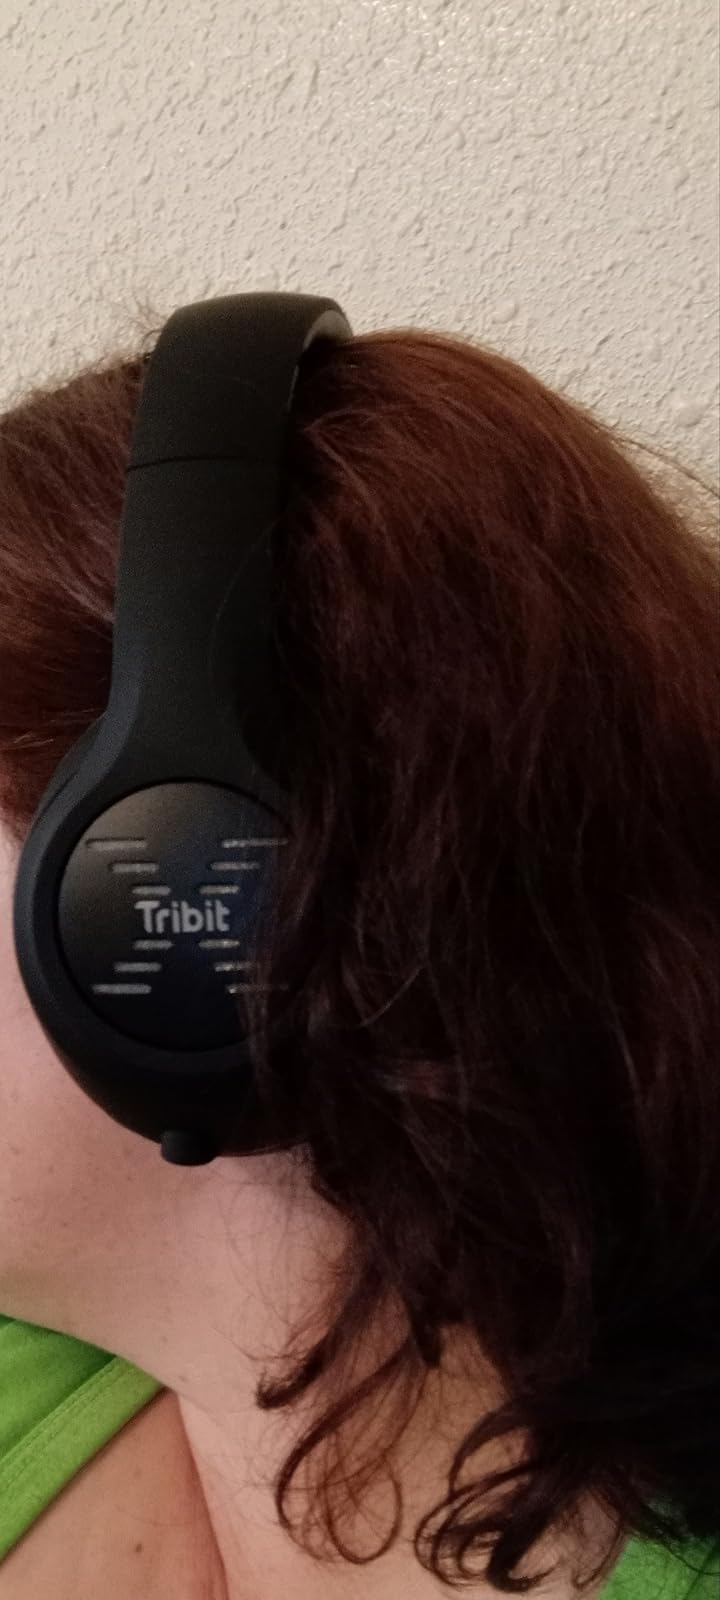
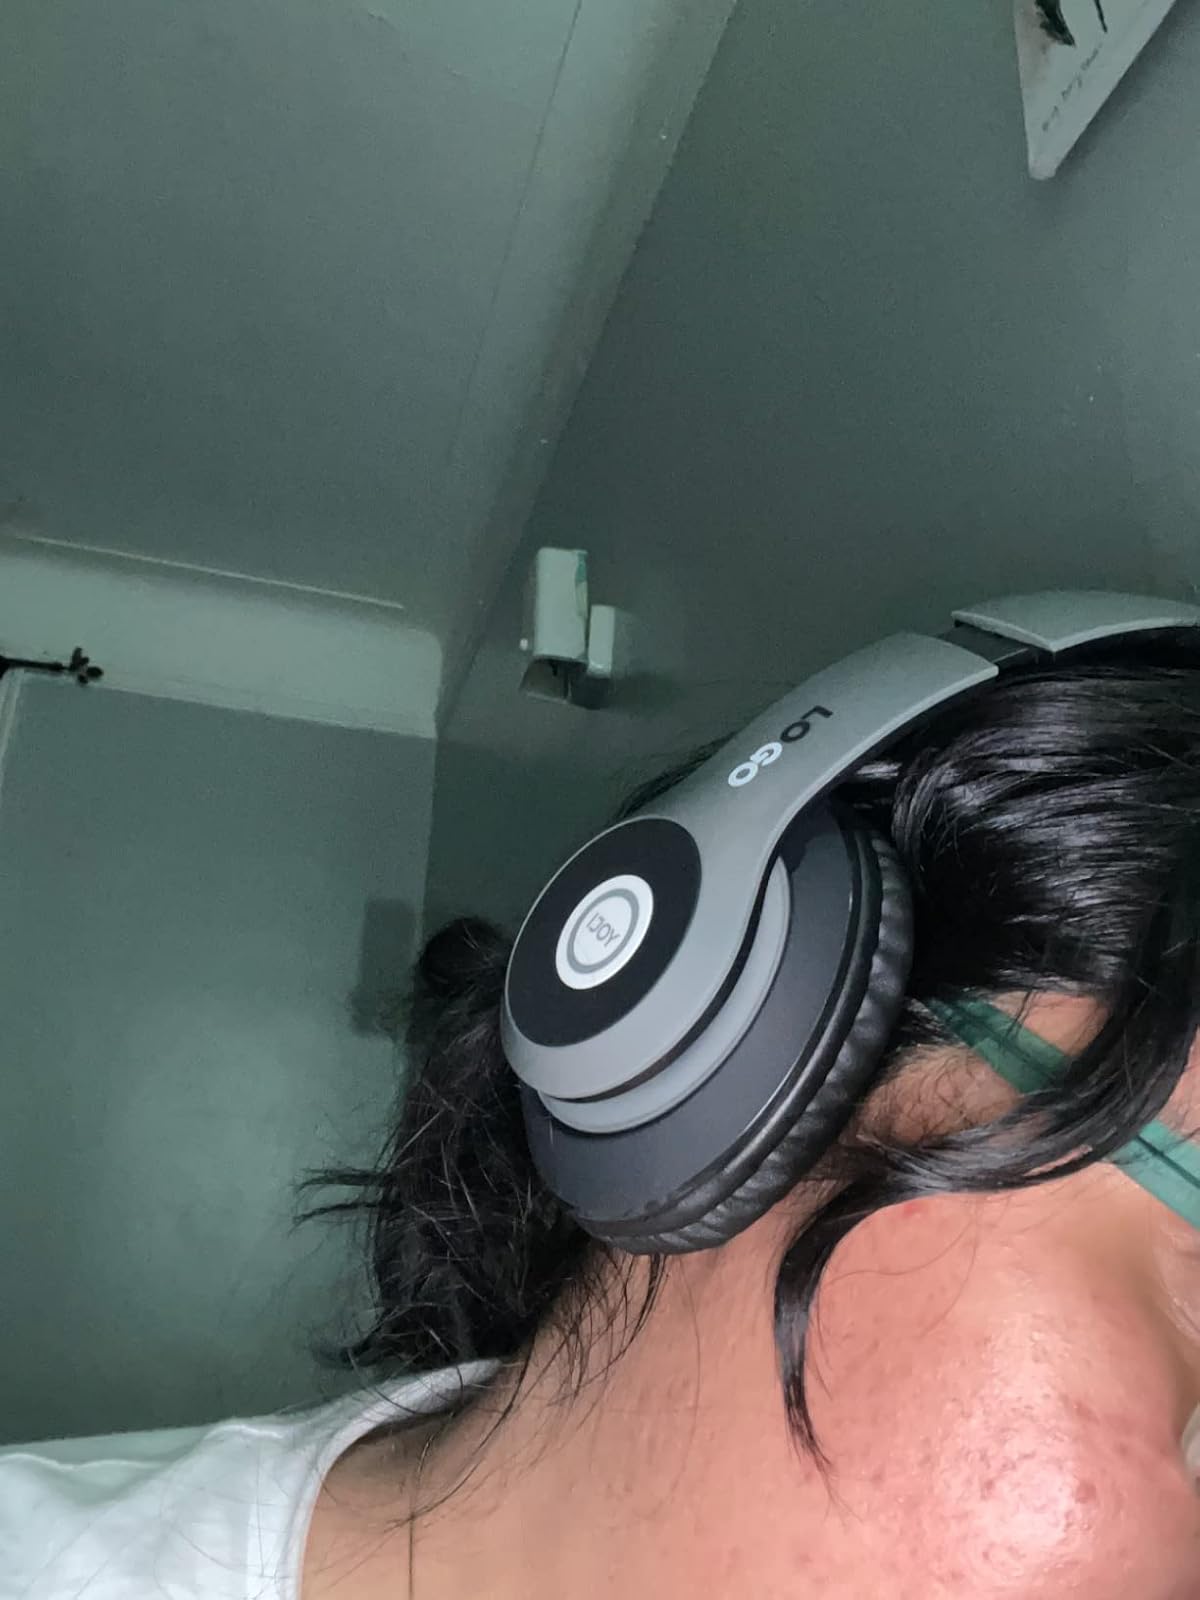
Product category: headphones
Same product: no